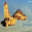
Label: airplane